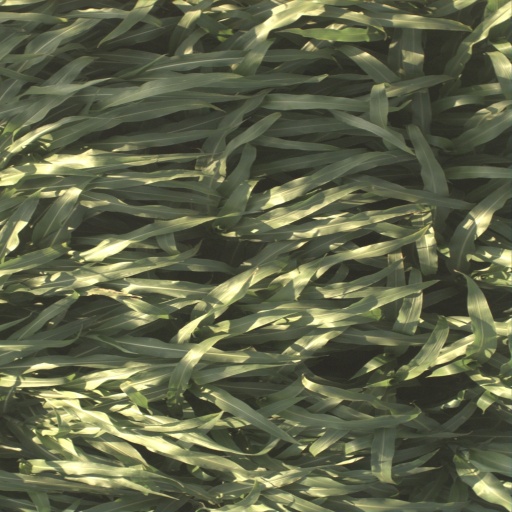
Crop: sorghum